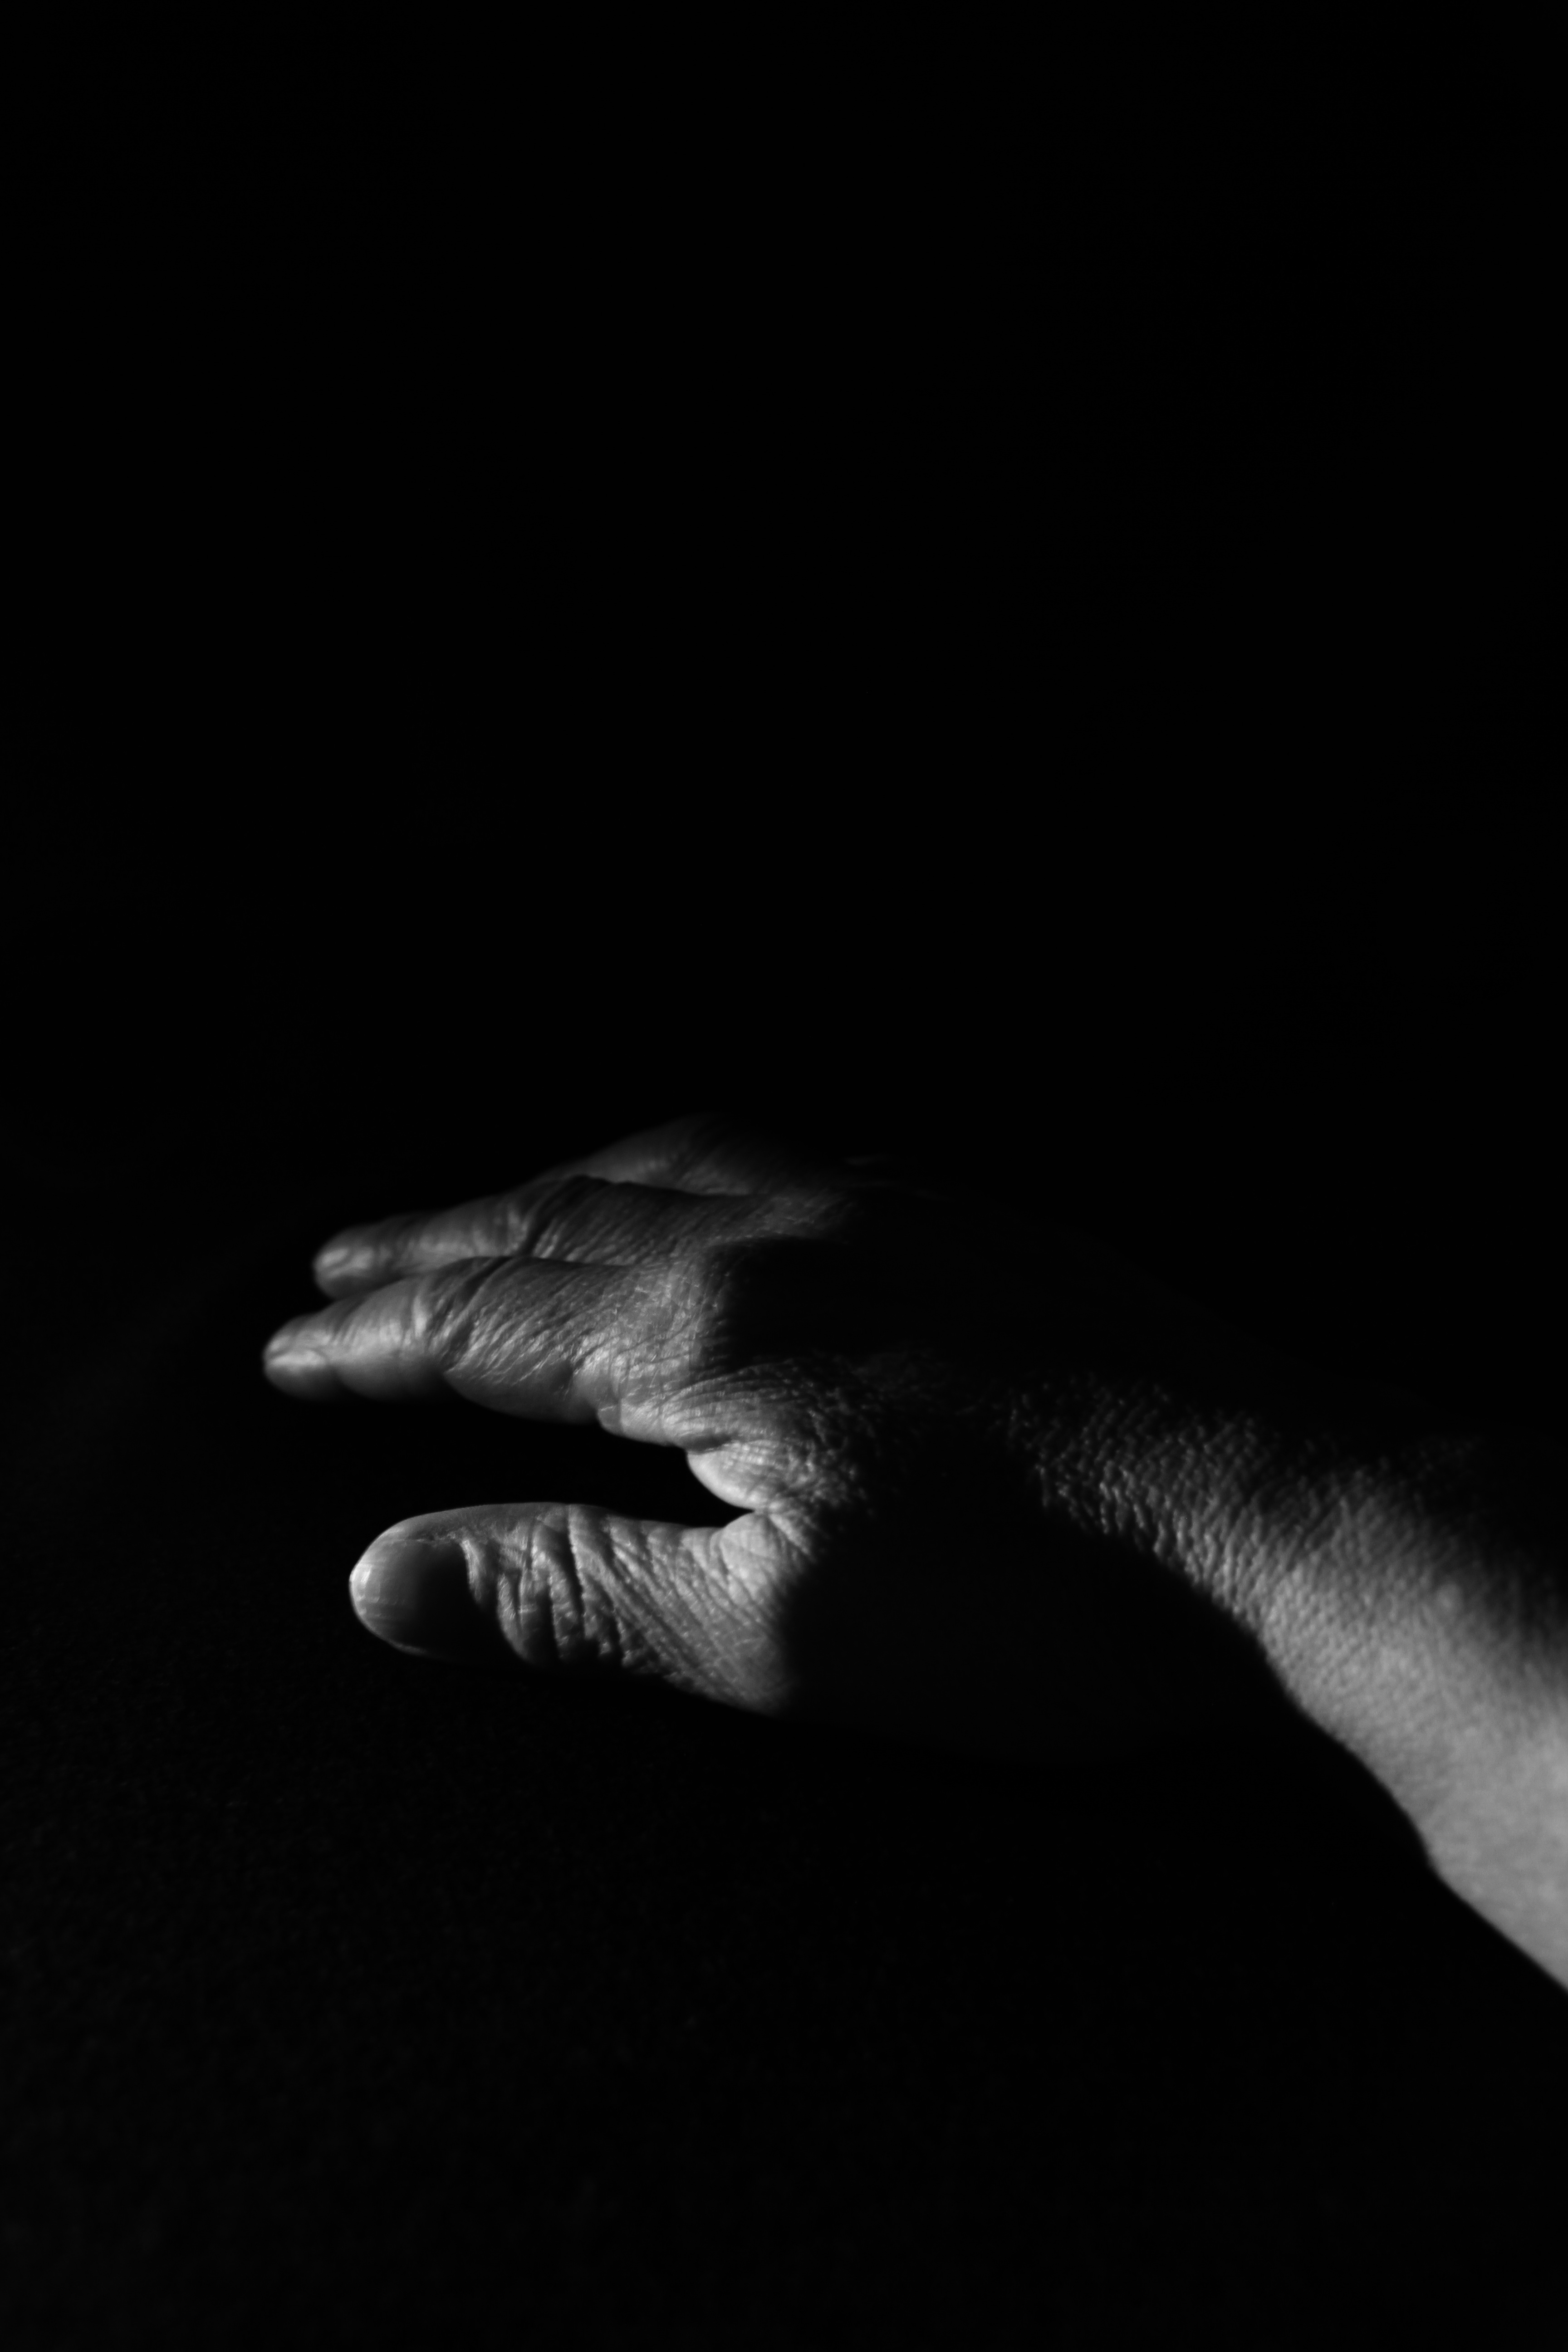
hand, light, black and white, white, photography, old, dark, finger, shadow, darkness, black, monochrome, close up, human body, macro photography, low key, monochrome photography